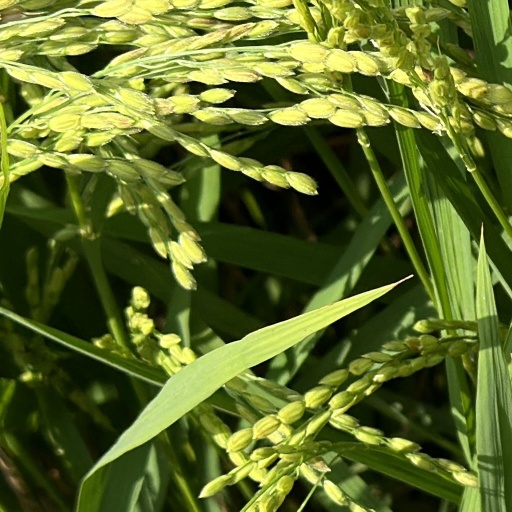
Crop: rice